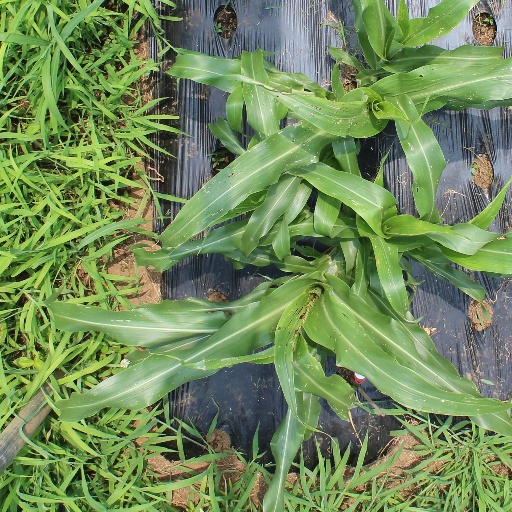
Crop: sorghum